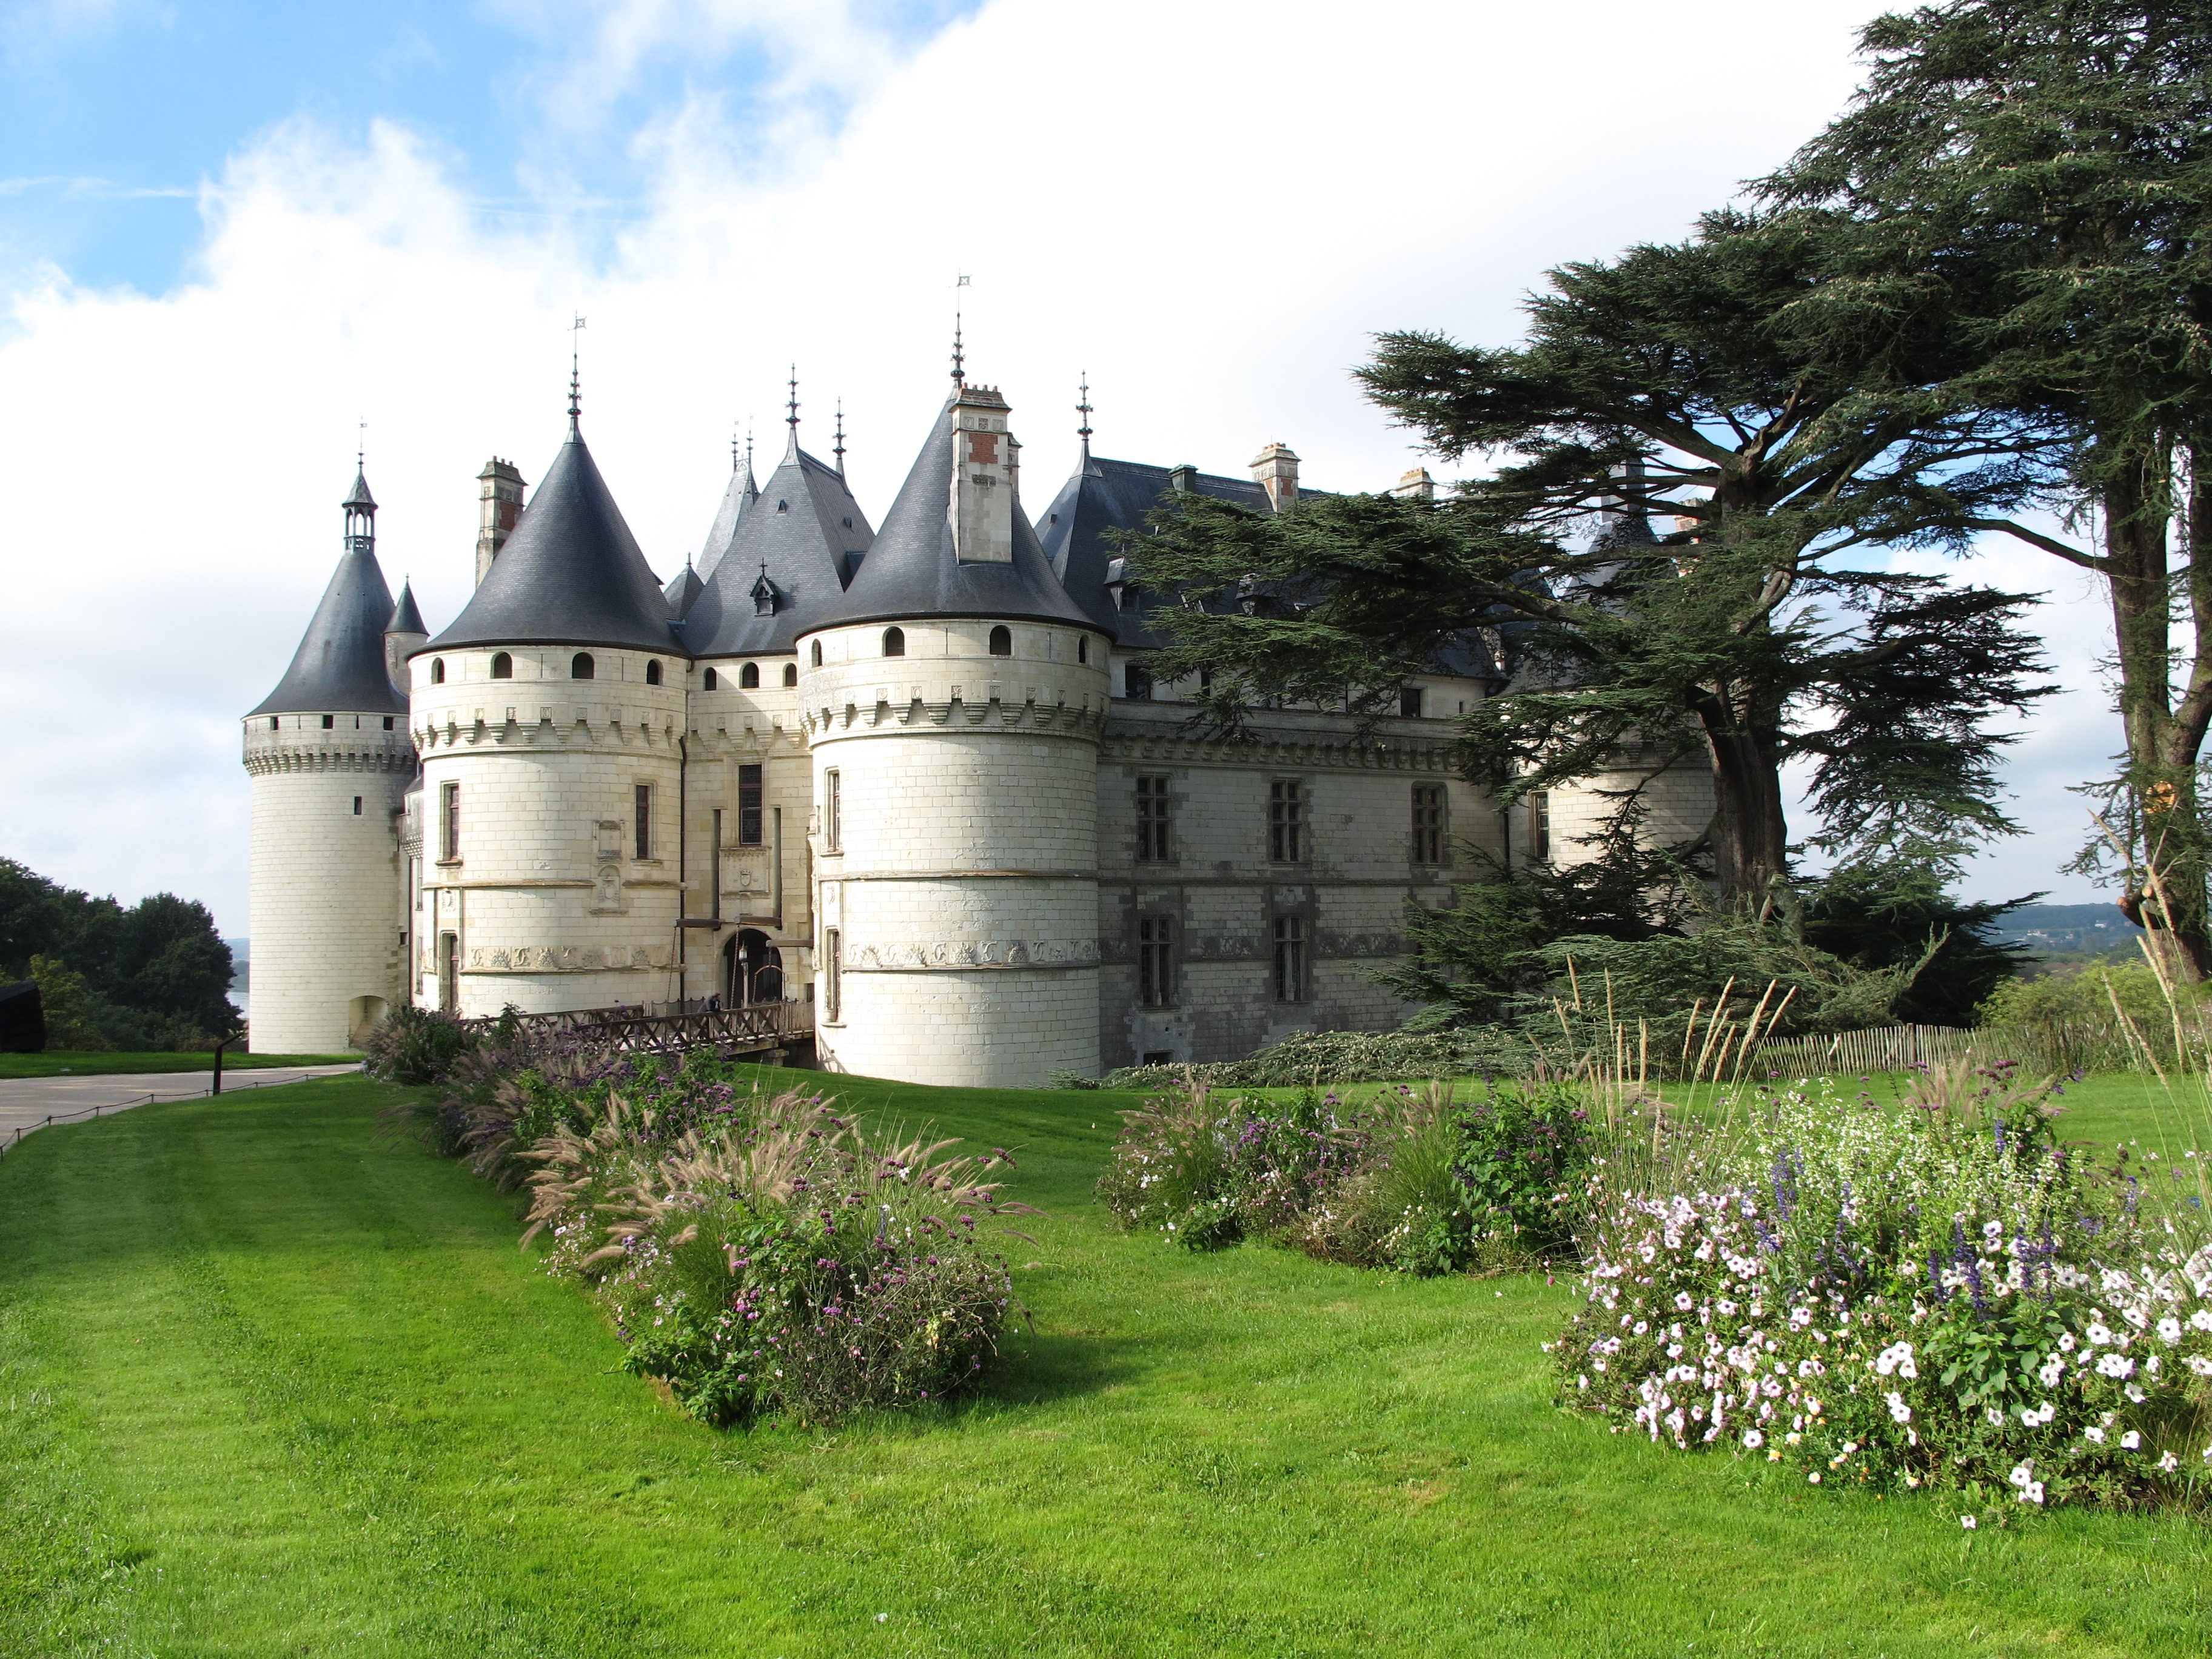
architecture, building, chateau, france, romance, castle, chapel, places of interest, towers, monastery, estate, loire, manor house, stately home, water castle, castle in france, domaine de chaumont